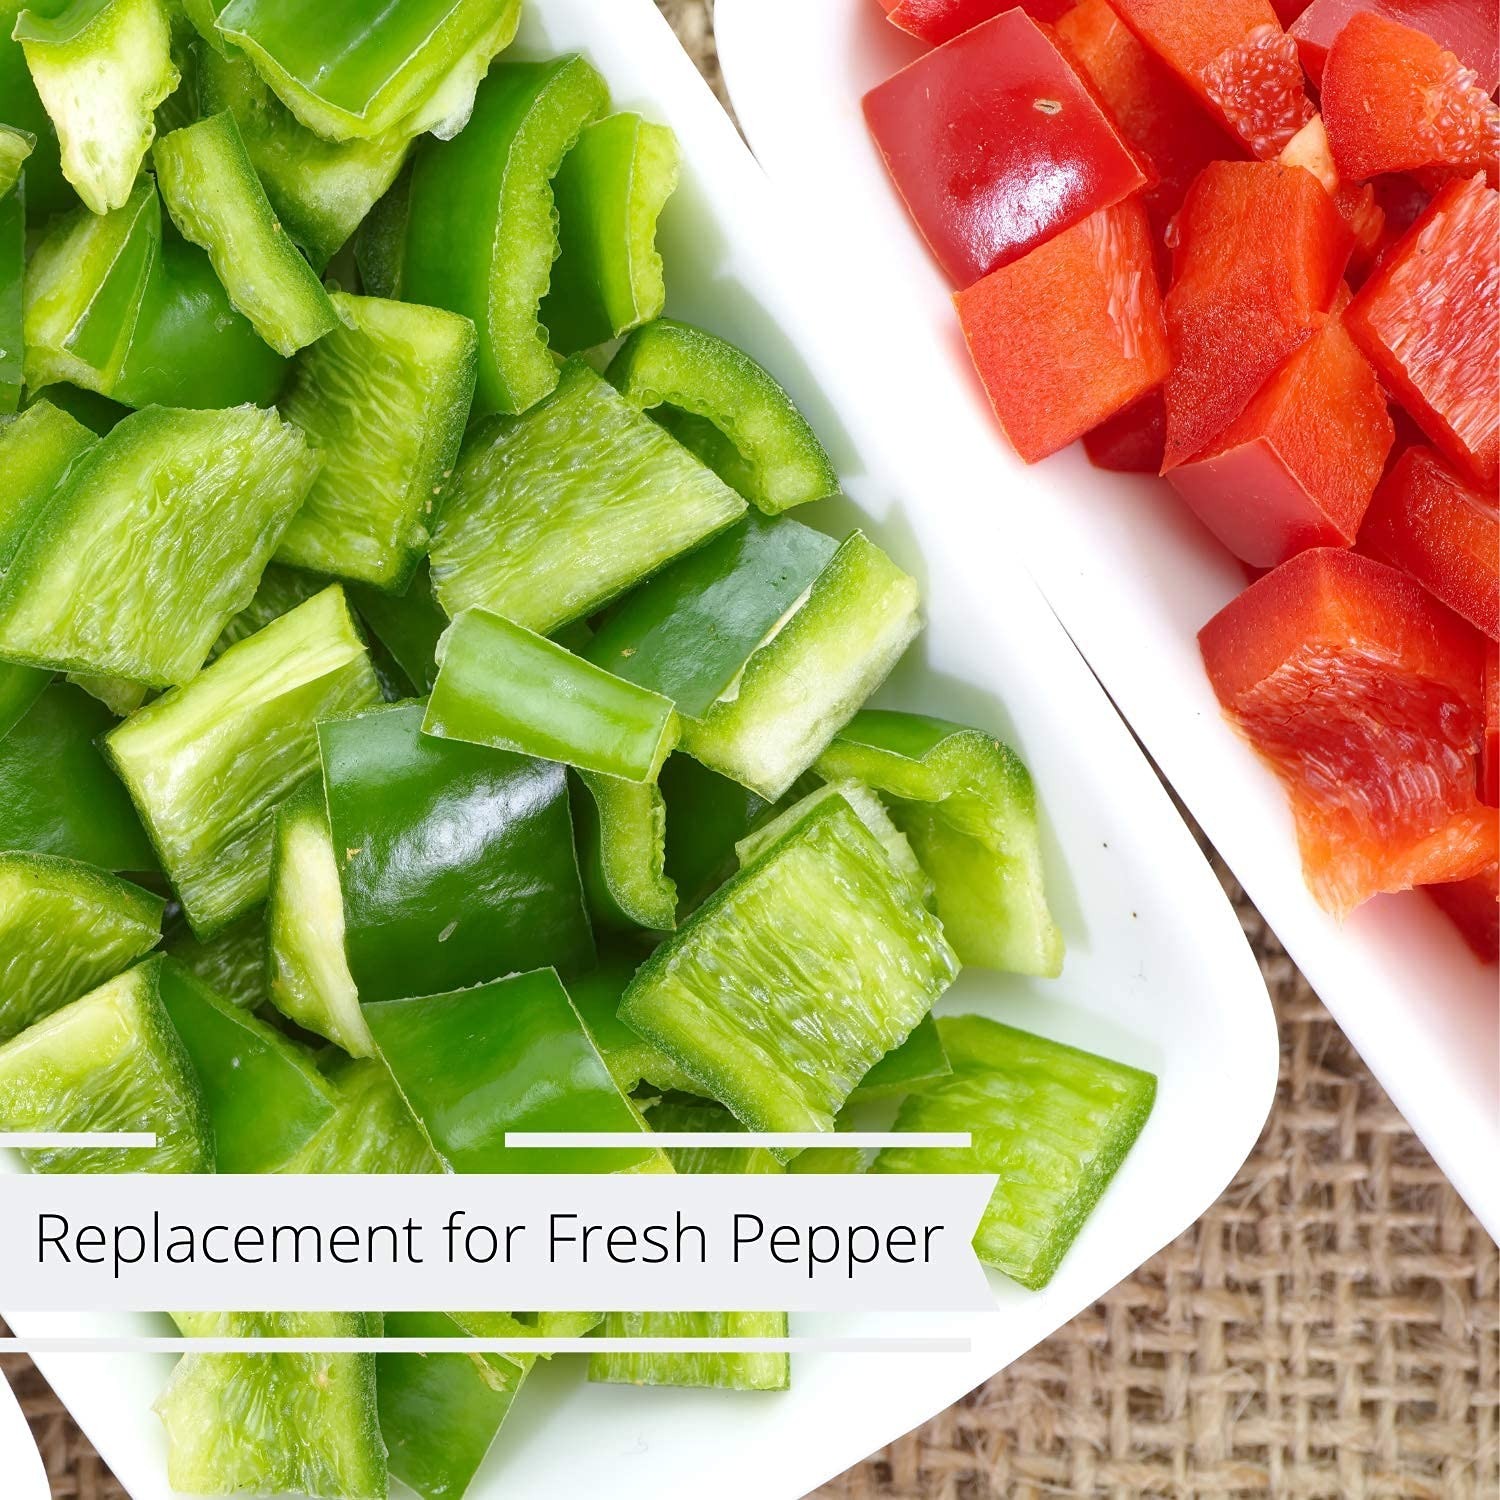
Item Name: Dehydrated Dried Green Bell Pepper by It's Delish – 5 lbs Bulk Bag – Sealed to Maintain Freshness – Chopped & Dried Vegetable Spice Seasoning
Bullet Point 1: ⭐ QUALITY, ALL NATURAL, FRESH WHEN YOU NEED THEM ⭐– All natural, no stems, roots or other weight tricks. Premium Quality Mix of Diced and Dehydrated Green Bell Peppers. Perfect for soup, stew, sauce, stuffing, ramen, pasta, casserole and more.
Bullet Point 2: 🌎 SAFE, HIGH QUALITY PACKING & BULK VALUE SIZE 🌎 – Five Pounds (80 Oz) Bulk Bag by Its Delish brand. Dehydrated to maintain high nutritional value and reduce nutrient loss; More nutritious than canned or frozen veggies. Snack out of the container or use with meals or camping.
Bullet Point 3: 💯 HEALTHY USES 💯 – For healthy meals, camping, backpacking and more, cooking or for emergency supply. Great for soups, stews, sauces, meatloaf, rice dishes for camping and when fresh peppers aren't in season. Can store up to 25 years in proper conditions.
Bullet Point 4: ❤️ DIRECTIONS & USES ❤️ – Cover 1 volume of dehydrated pepper with 2 volumes of water. Soak in hot water or broth for 30 min to 2 hours to reconstitute, use in fresh bell pepper recipes. Drain peppers, the peppers should re hydrate to approximately their original form. Or, sprinkle into any recipe without reconstituting!
Bullet Point 5: 🔆 YOU ARE VALUABLE 🔆 – We cherish your involvement in our brand more than everything else. It is Certified Kosher OU Packaged in the USA non-GMO, No MSG, Gluten Free. Carefully selected and gently air dried and No additives or preservatives. If you need our help or need to ask something reach out to us. Our help group will be glad to support you and guarantee that you are 100% satisfied.
Product Description: <p><strong>Dried Green Bell Peppers Mix by It's Delish - 5 lbs Bulk Bag</strong></p><p>Crushed &amp; Dried Spice Seasoning-Sound, mature and firm bell peppers are washed, trimmed cut, sulfited (on request) and dehydrated. After dehydration, the material is sifted, sorted, and graded. To refresh, for recipes containing little moisture, soak 1-part dry dices in 3 parts water for 1 to 2 hours or blend dry in dry-mix formulas and peppers will refresh upon 20 minutes or more for low heat liquid cooking. Refrigerate for best flavor and texture. Small granules or powders refresh almost instantly in various liquid formulas. Dehydrated Sweet Bell Pepper is a necessity for all pantries. Perfect for uncooked foods like seafood dips, as well as, cooked foods such as etouffees and Cajun and Creole gumbos. Easy to prepare. Dried Red Bell Peppers Mix by It's Delish Fresh and delicious dried bell peppers by Its Delish. These are sweet peppers and not hot. They are packed and shipped ready for you to store or take on your camping trip. Also a great way to use peppers without shopping for fresh peppers and the need to chop them up. Excellent for many dishes and crock pot recipes. Enjoy!</p><p><br><strong>About It's Delish!</strong><br><br>It's Delish was established in 1992 and is located in North Hollywood, California. It's Delish is a food manufacturer and distributor who produces over 500 gourmet food products including licorice, sour belts, taffies, caramels, Jordan almonds, chocolates, nuts, fruits, trail mixes, spices, and the spice blends. It's Delish also produces organics and all natural products. We give you the opportunity to order from the factory direct!<br><br>It’s Delish! prides itself on the four pillars that are at the foundation of everything we do.<br><br>Innovation Quality Value Service</p>
Value: 1.0
Unit: Count

Price: 58.99